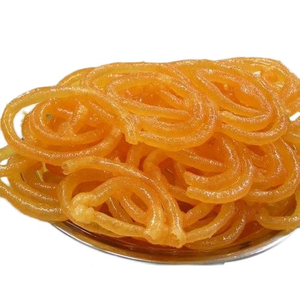
Dish: jalebi